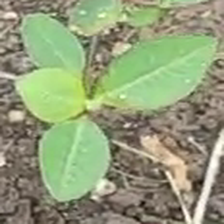
Weed species: Moti_dudhi(Euphorbia_geneculata_L)